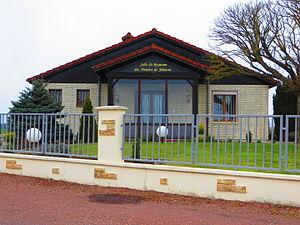
Remering Puttelange jehovah
L'assimilation des Témoins de Jéhovah à une secte fait l'objet de débats impliquant diverses disciplines, en fonction de la définition utilisée de ce terme et du pays dans lequel ils se trouvent.
Rémering-lès-Puttelange est une commune française située dans le département de la Moselle et le bassin de vie de la Moselle-Est.